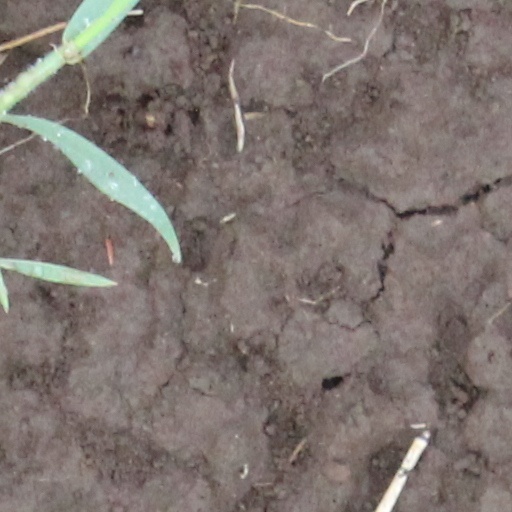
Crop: wheat